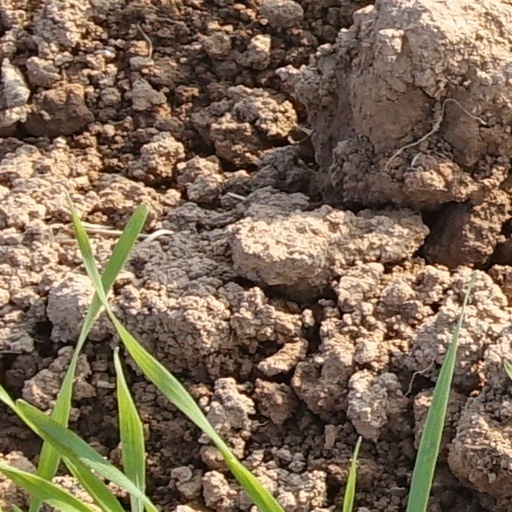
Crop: wheat